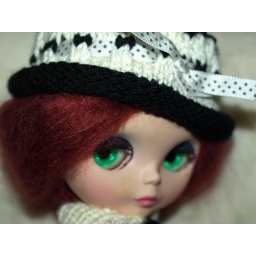
regal in black and white